Tsunozu Station

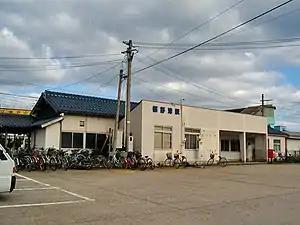
Tsunozu Station, March 2007

is a passenger railway station located in the city of Gōtsu, Shimane Prefecture, Japan. It is operated by the West Japan Railway Company (JR West).